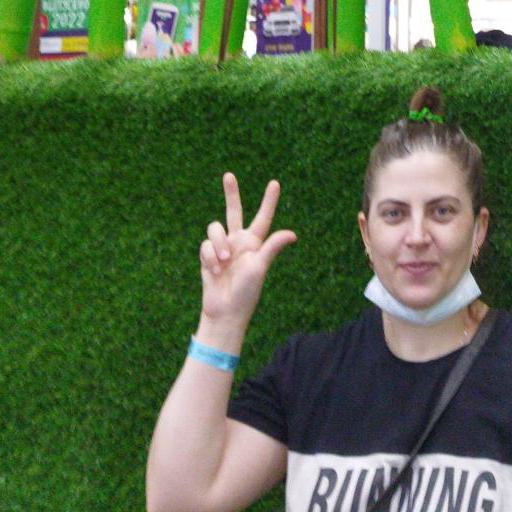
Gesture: three2